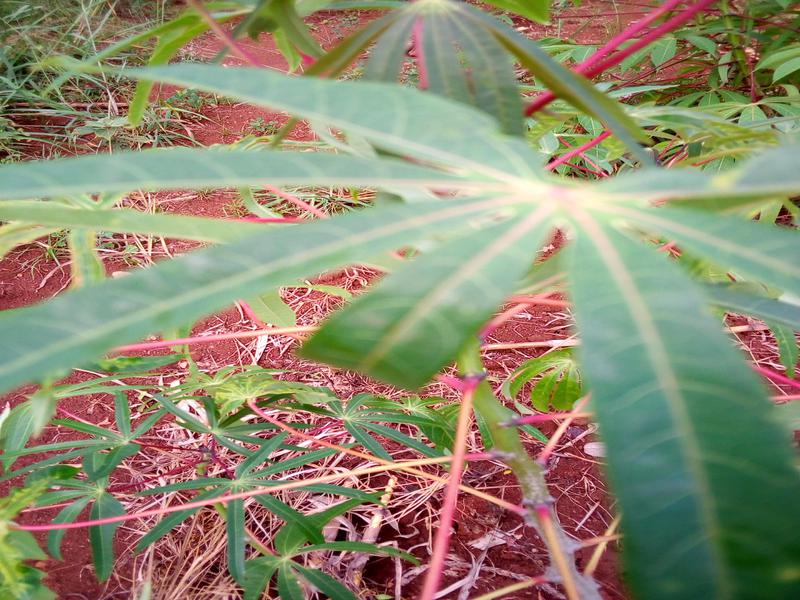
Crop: cassava
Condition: healthy